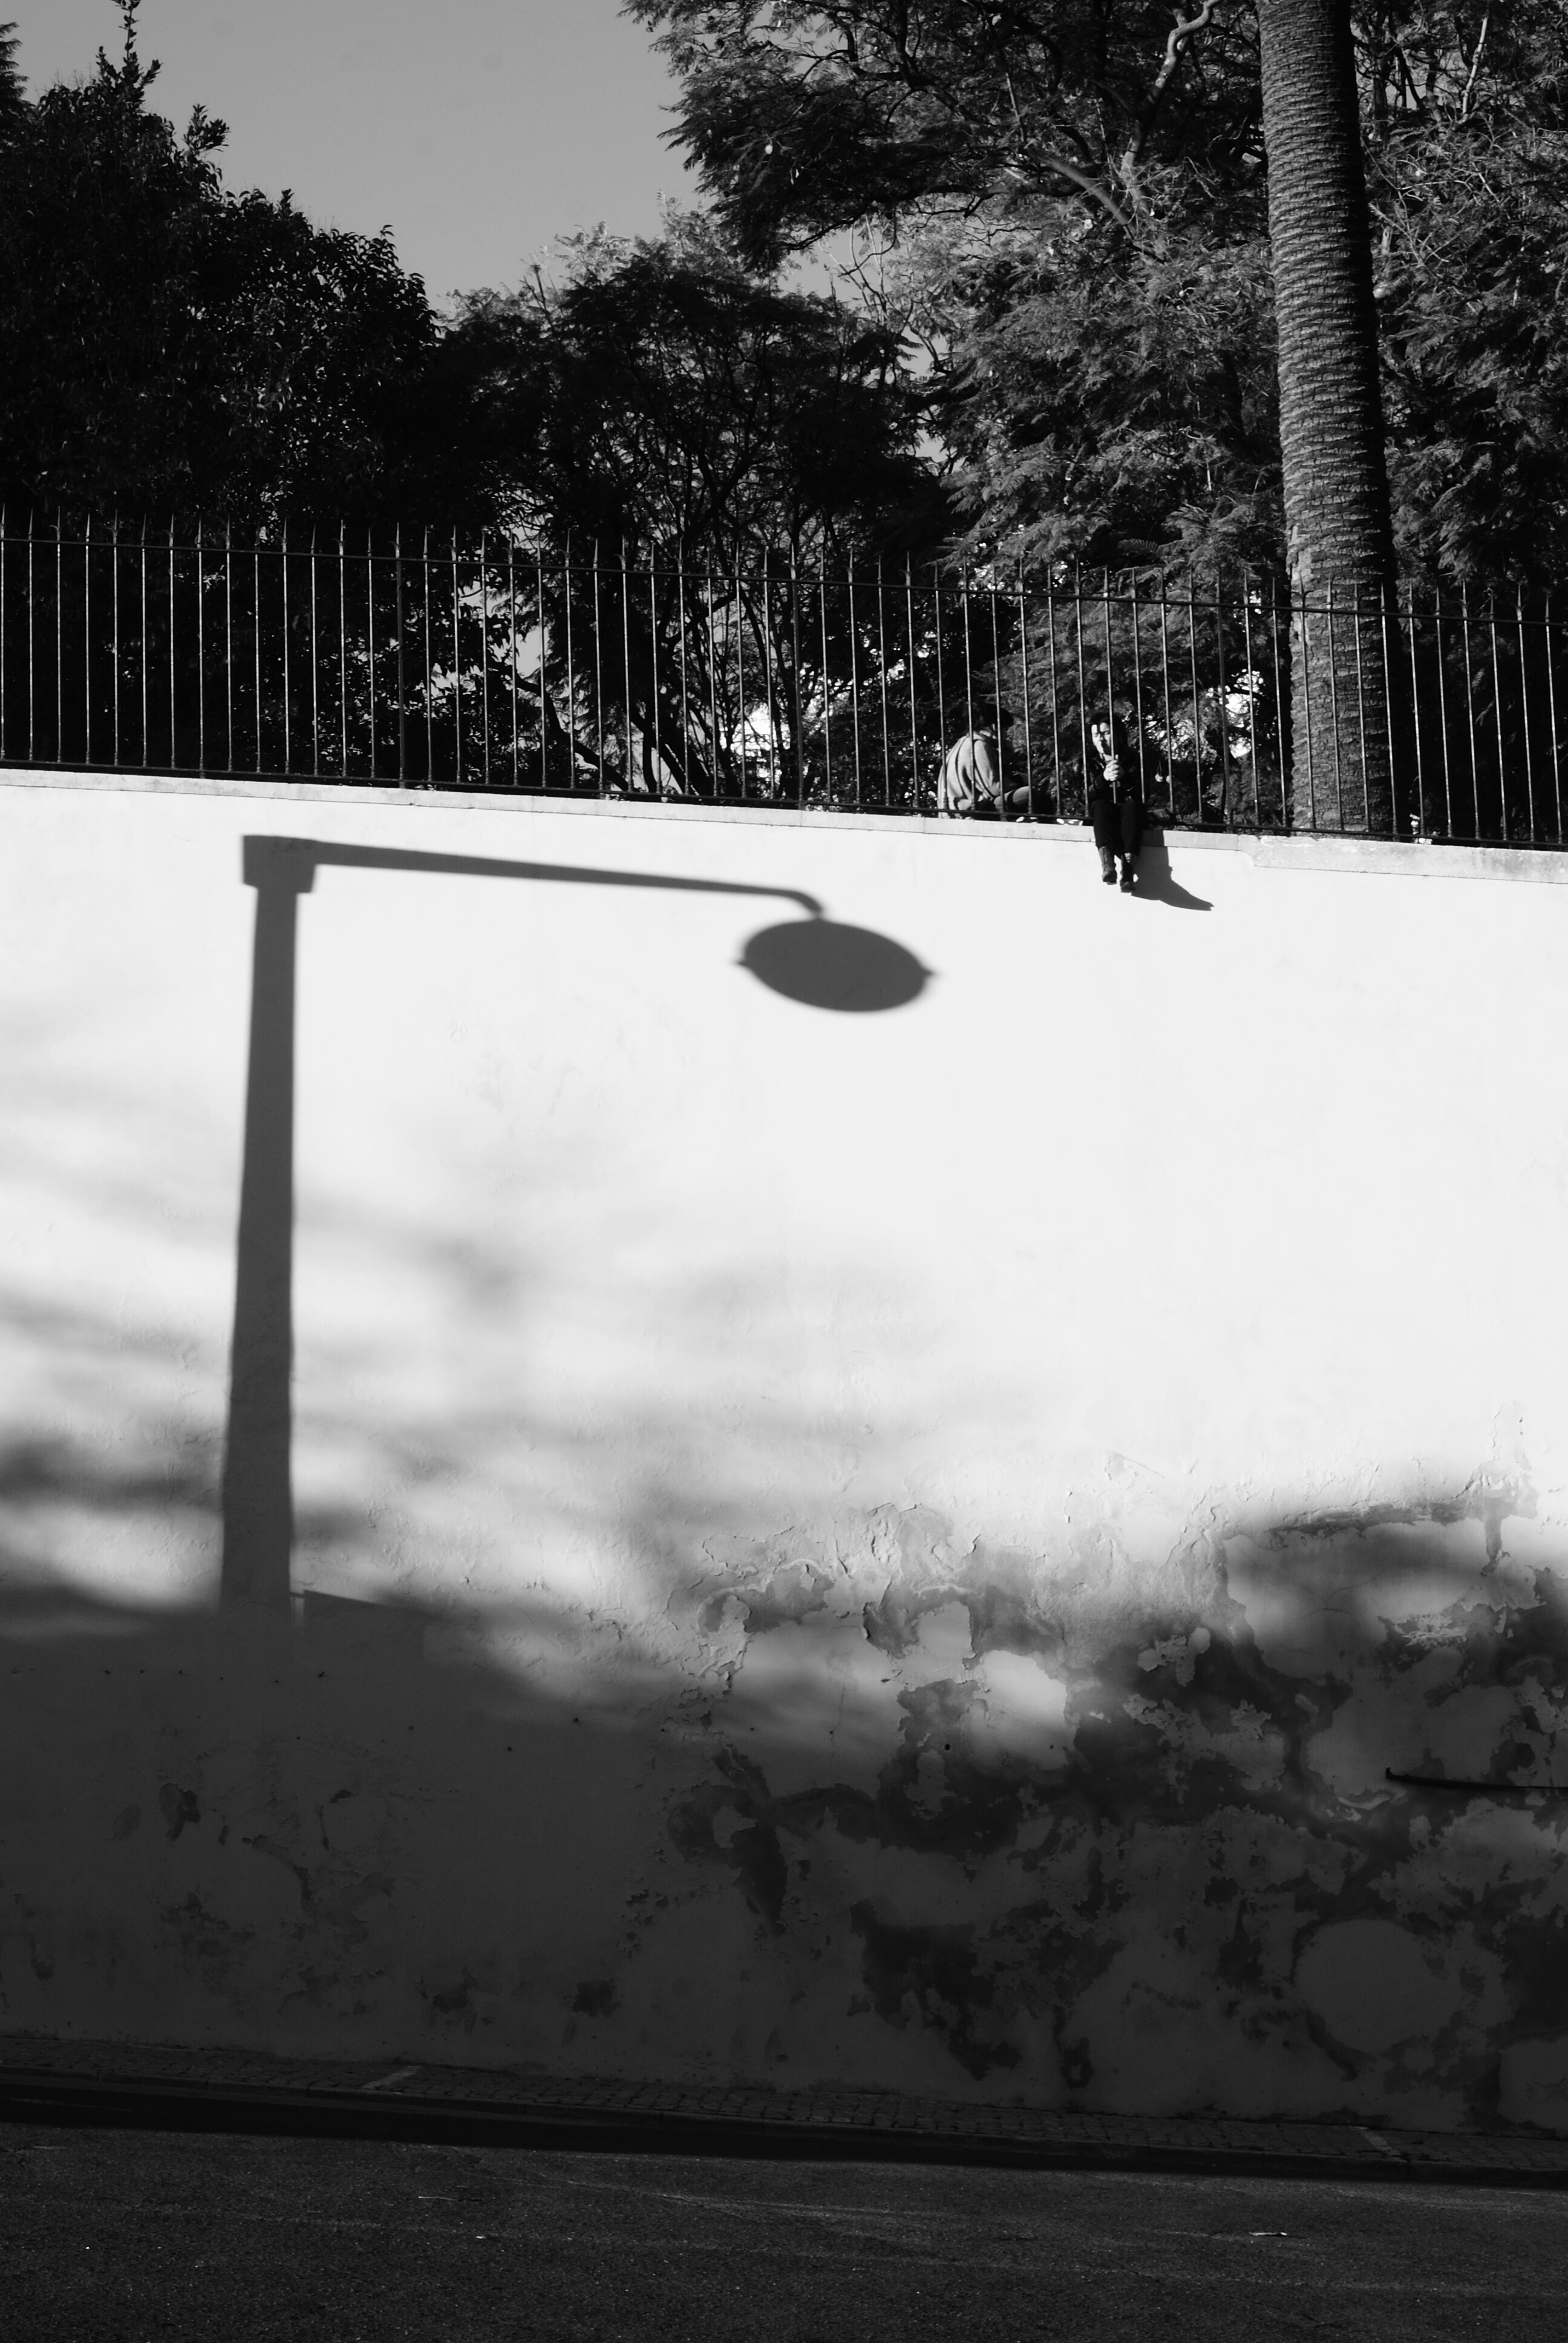
creative, snow, winter, black and white, people, white, street, photography, urban, social, dslr, lens, weather, darkness, black, monochrome, season, streetphotography, bw, blackandwhite, blackwhite, 50mm, moments, public, prime, sony, pretoebranco, rua, streetphoto, shape, lisboa, lisbon, moment, unposed, decisive, pretobranco, sp, dslra200, freezing, pb, streetmoments, joolavinha, lavinha, sal50f18, a200, sal, monochrome photography